Opera Australia

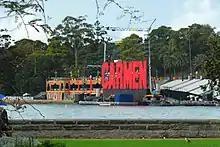
Stage of Handa Opera on Sydney Harbour 2013

Terracini pursued a program designed to bring opera to wider audiences. In 2012 through the sponsorship of Haruhisa Handa and Destination NSW, Opera Australia staged the first Handa Opera on Sydney Harbour, a three-week season of a fully produced and staged opera, designed to be an opera "event". The production of "La traviata" was directed by Francesca Zambello and attracted an audience of 40,000 people. In 2013, Opera Australia staged an open-air production of "Carmen" on Sydney Harbour, directed by Gale Edwards. It reached similar audience numbers. The harbour has since received annual stagings, followed by "Madama Butterfly" (2014), "Aida" (2015), and "Turandot" (2016), a new production of "Carmen" in 2017, "La bohème" (2018), "West Side Story" (2019), "La Traviata" (1920, 2021), "The Phantom of the Opera" (2022), "Madama Butterfly" (2023), "West Side Story" (2024)